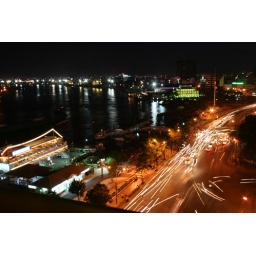
View from the Majestic Hotel Saigon roof bar. The lit colonial building in the distance is the Customs House.